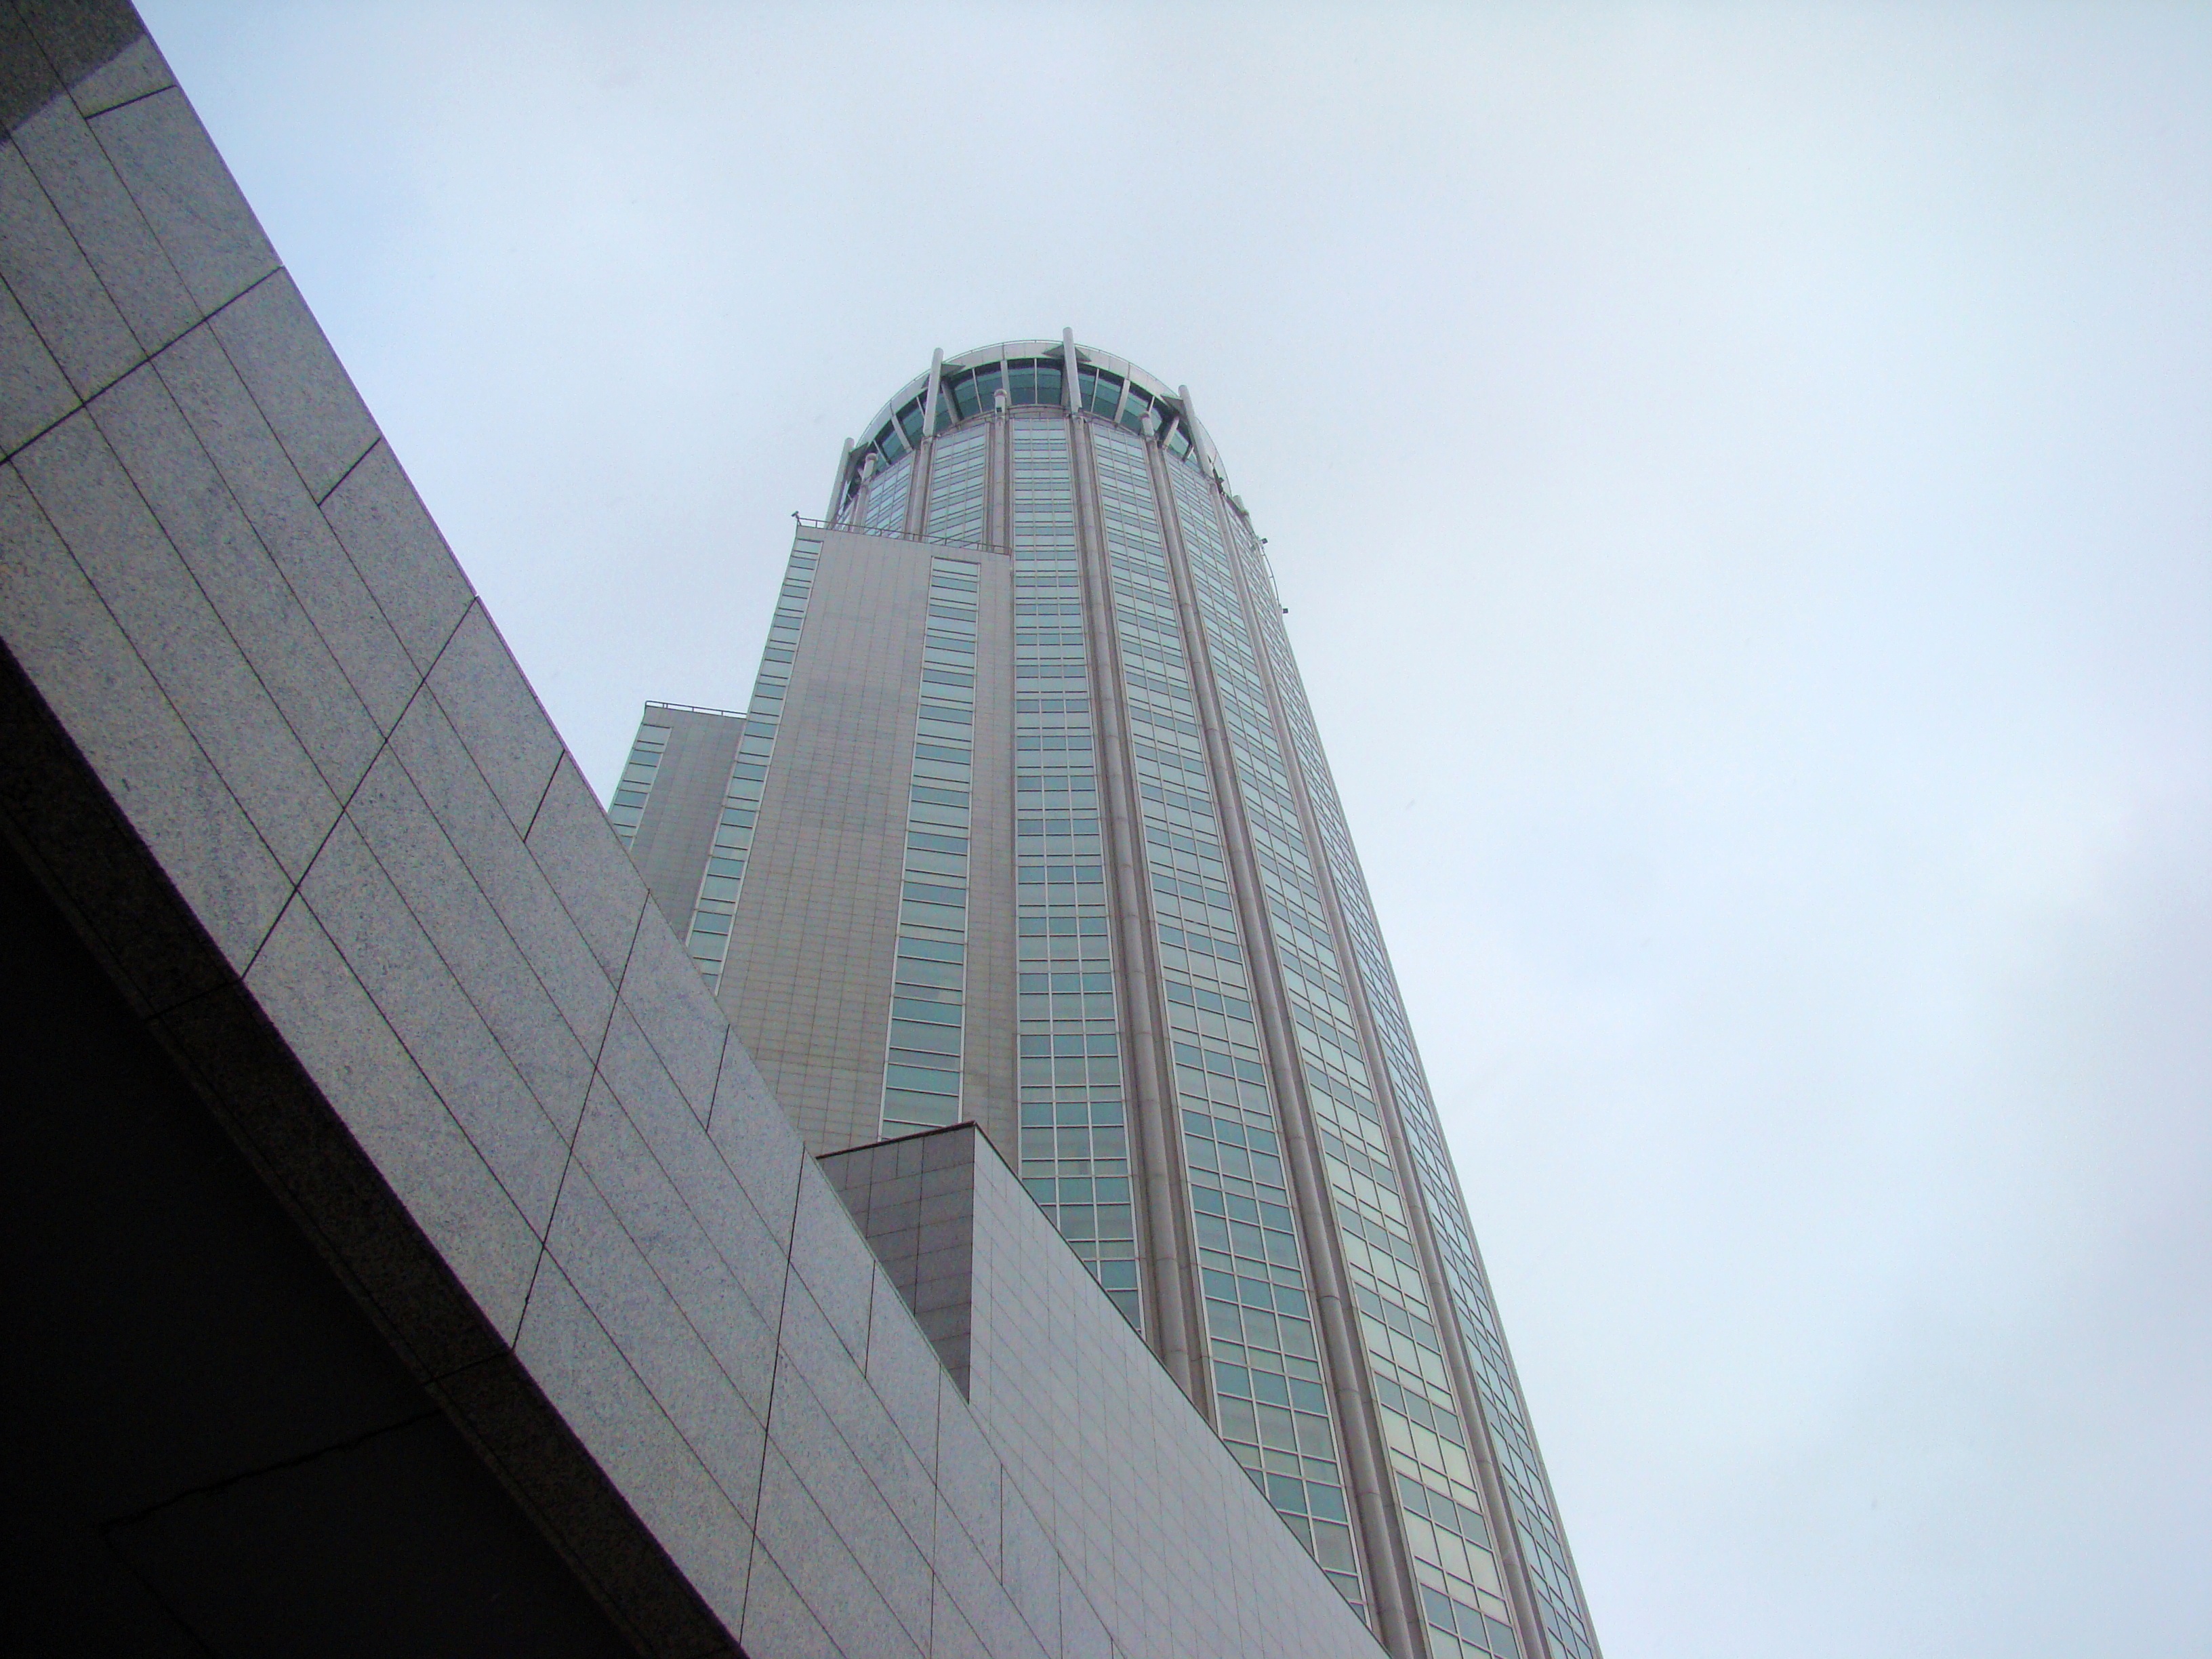
architecture, city, skyscraper, cityscape, downtown, line, reflection, tower, landmark, facade, blue, tower block, sony, moscow, russia, cityscapes, shape, moskau, moscou, dsc, h9, sonydsch9, urban area, atmosphere of earth, metropolitan area